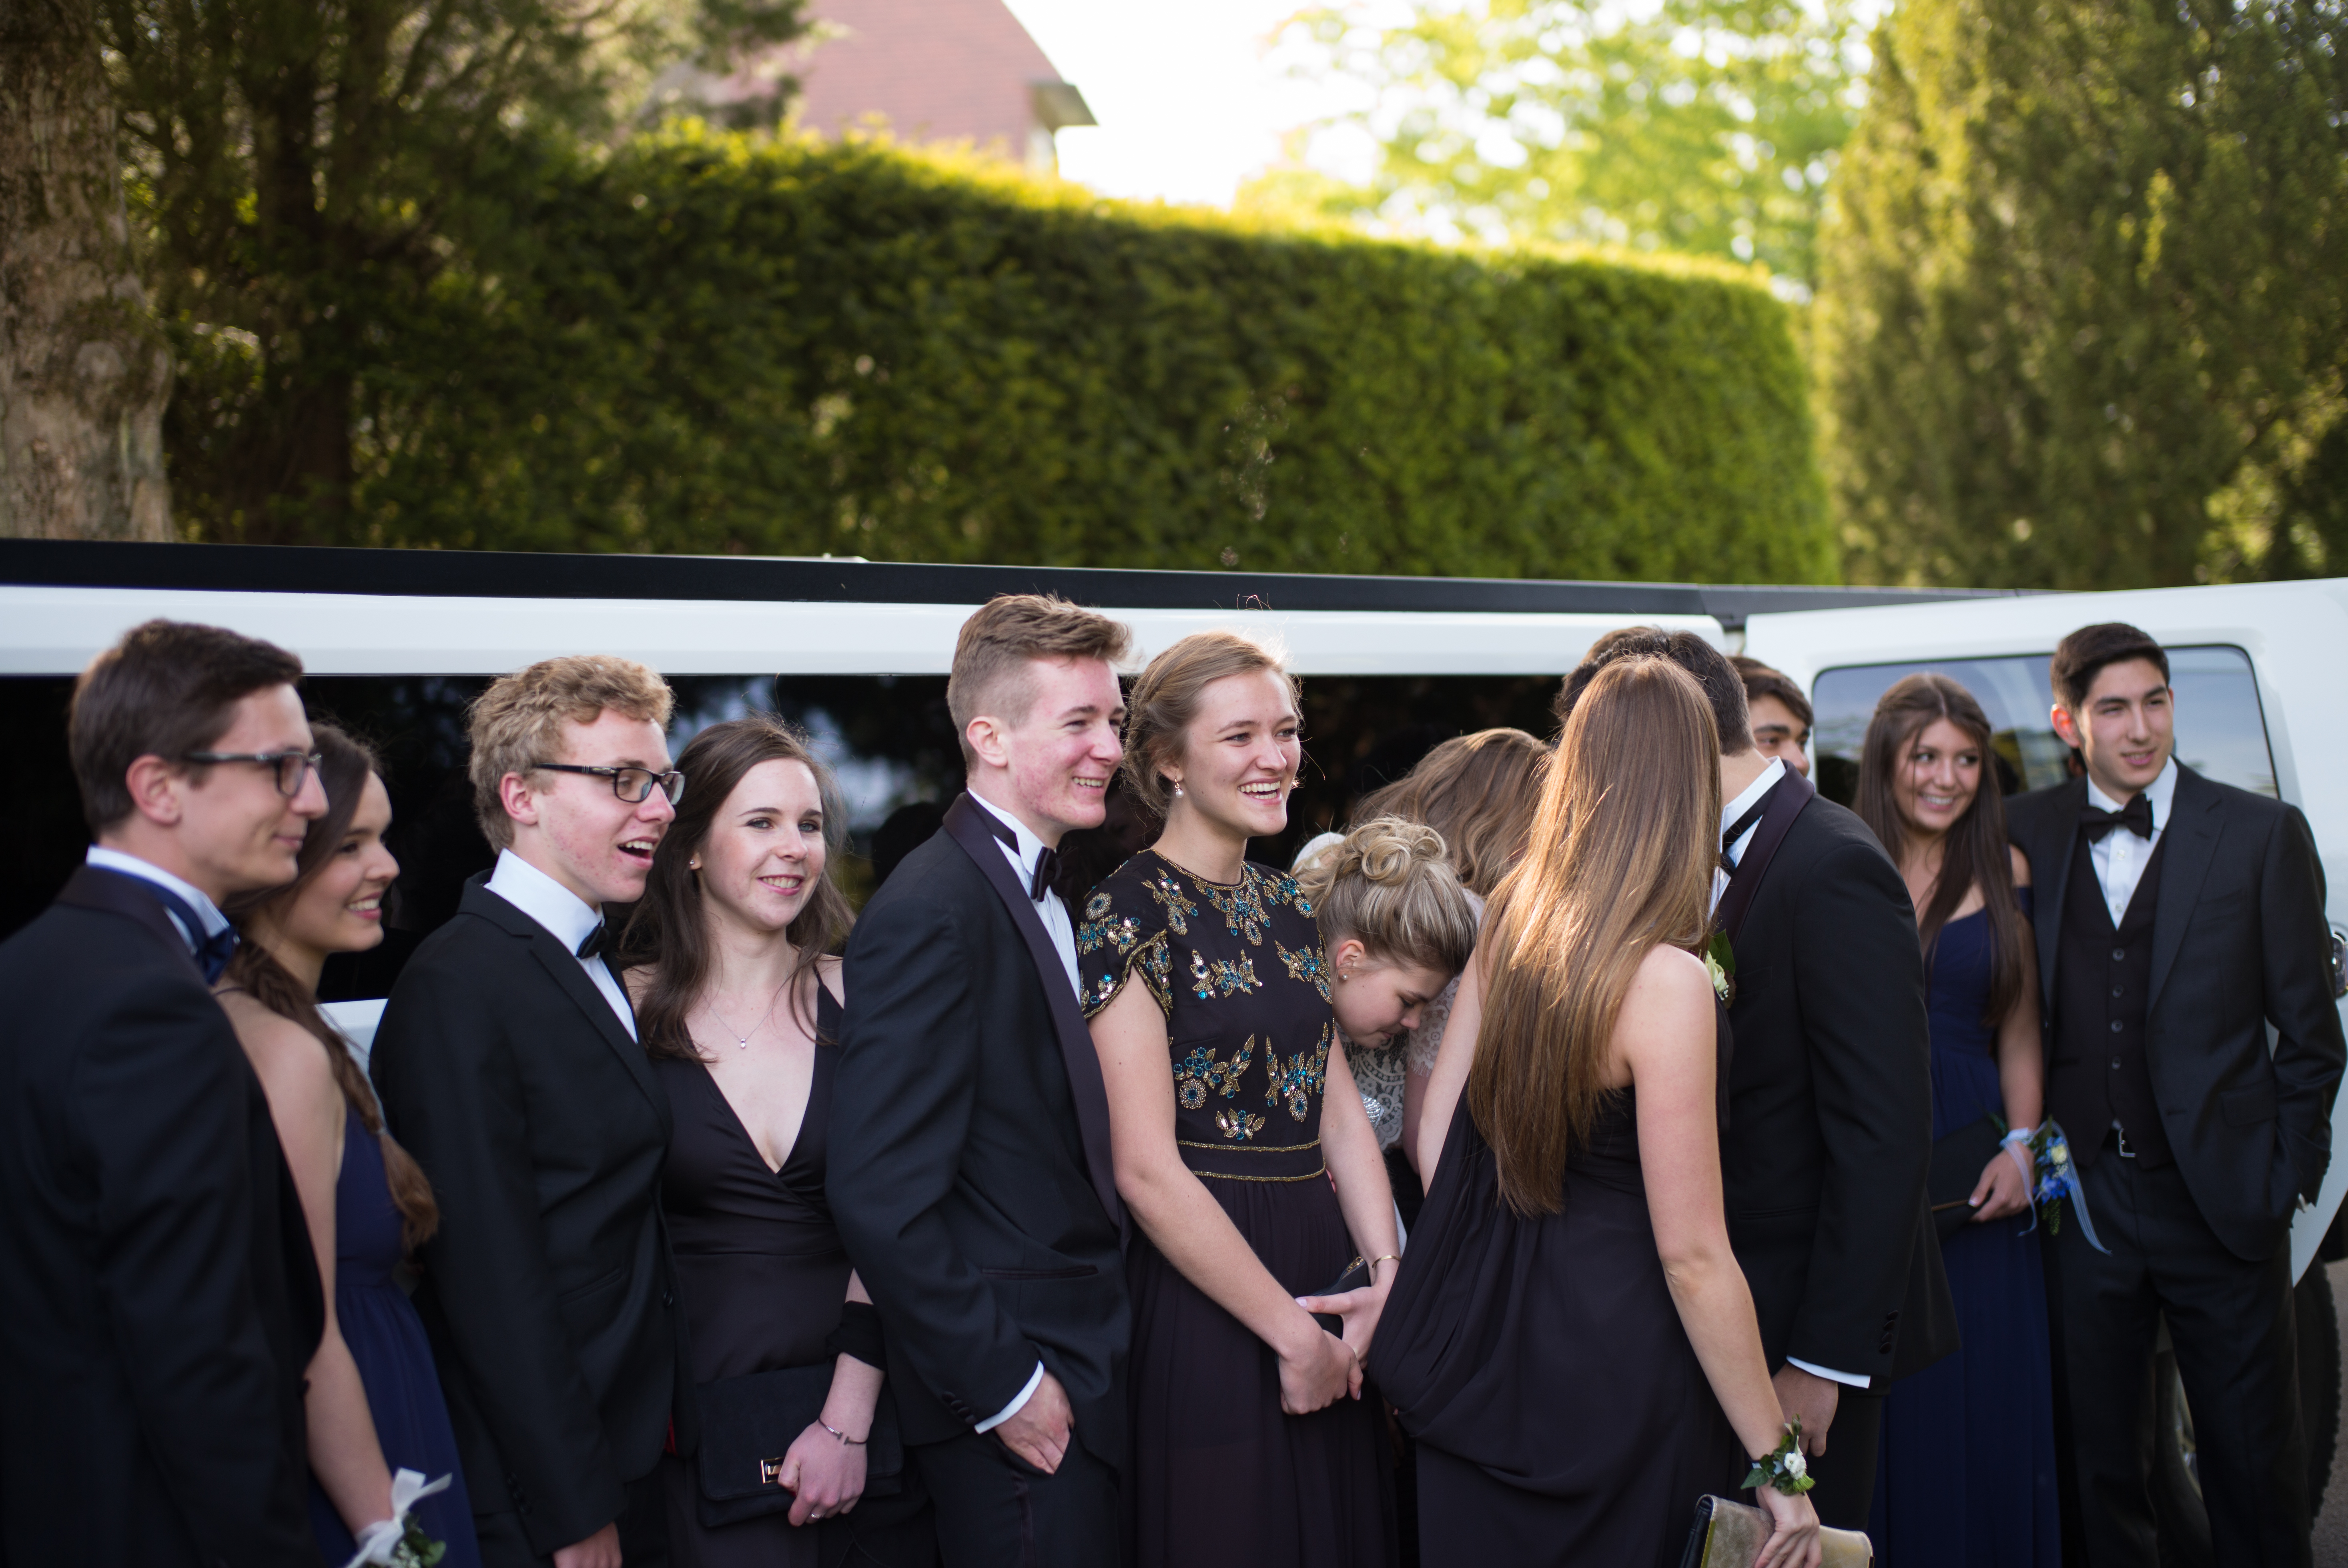
europe, evening, dance, portrait, high, wedding, tuxedo, 2015, ceremony, holland, hague, scheveningen, netherlands, kurhaus, m, american, dress, hotel, dutch, party, school, leica, 240, wassenaar, prom